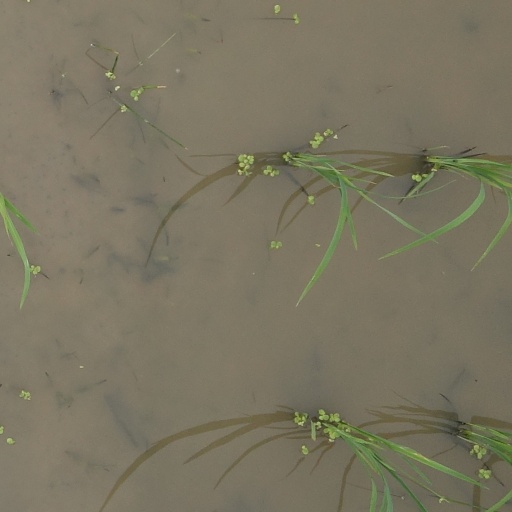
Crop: rice